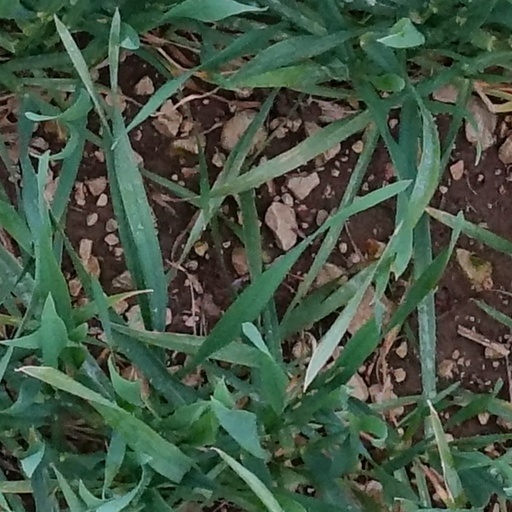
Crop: wheat